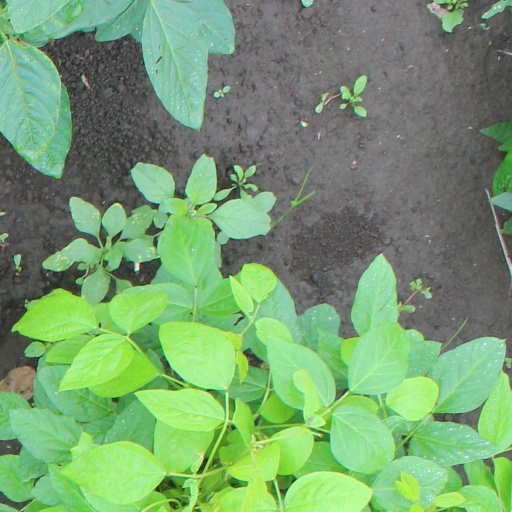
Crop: soybean